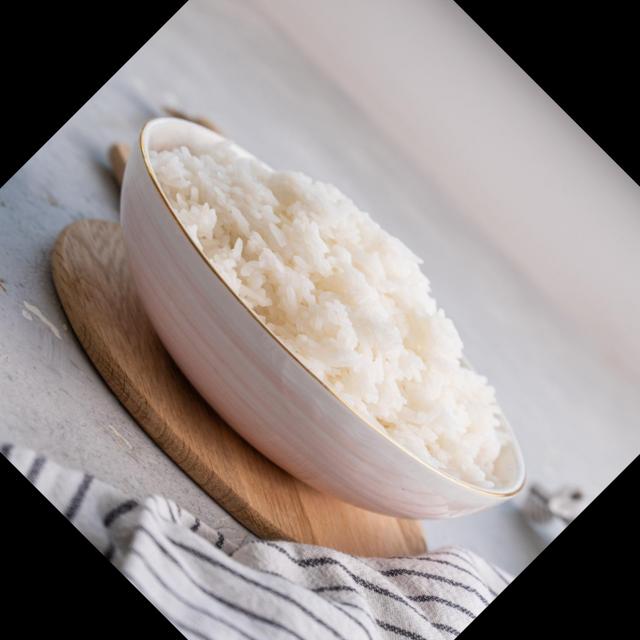
Dish: white_rice